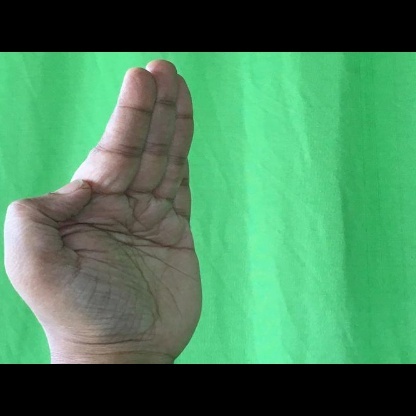
Mudra: Pathaka